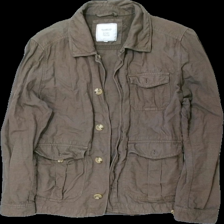
View: front
Type: Jacket
Category: Ladies
Brand: Boomerang
Colors: Beige, Brown
Material: 100% bomull
Pattern: Other
Cut: C-collar
Size: L
Season: All
Damage: blekare
Damage location: bottom center
Price range: 100-150
Recommended usage: Reuse
Description: jacka med beiga och bruna knappar
Comment: lite urtvättad